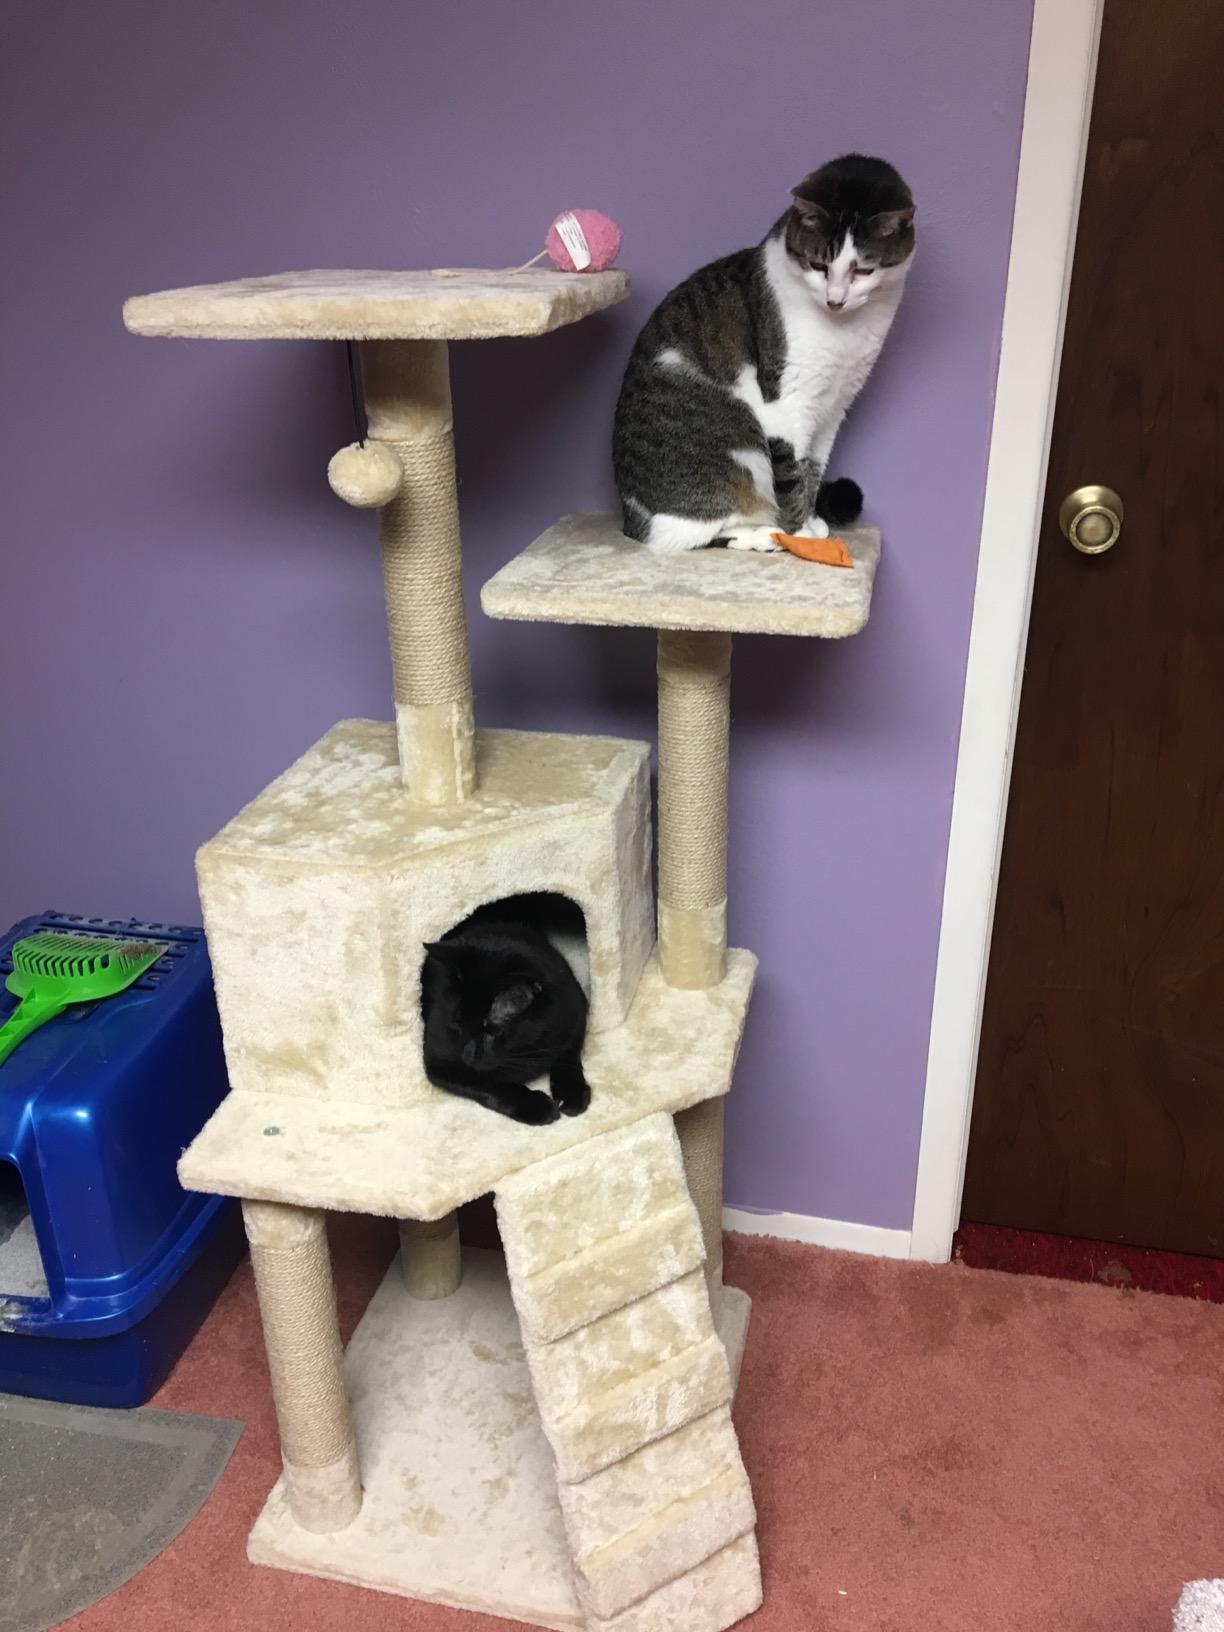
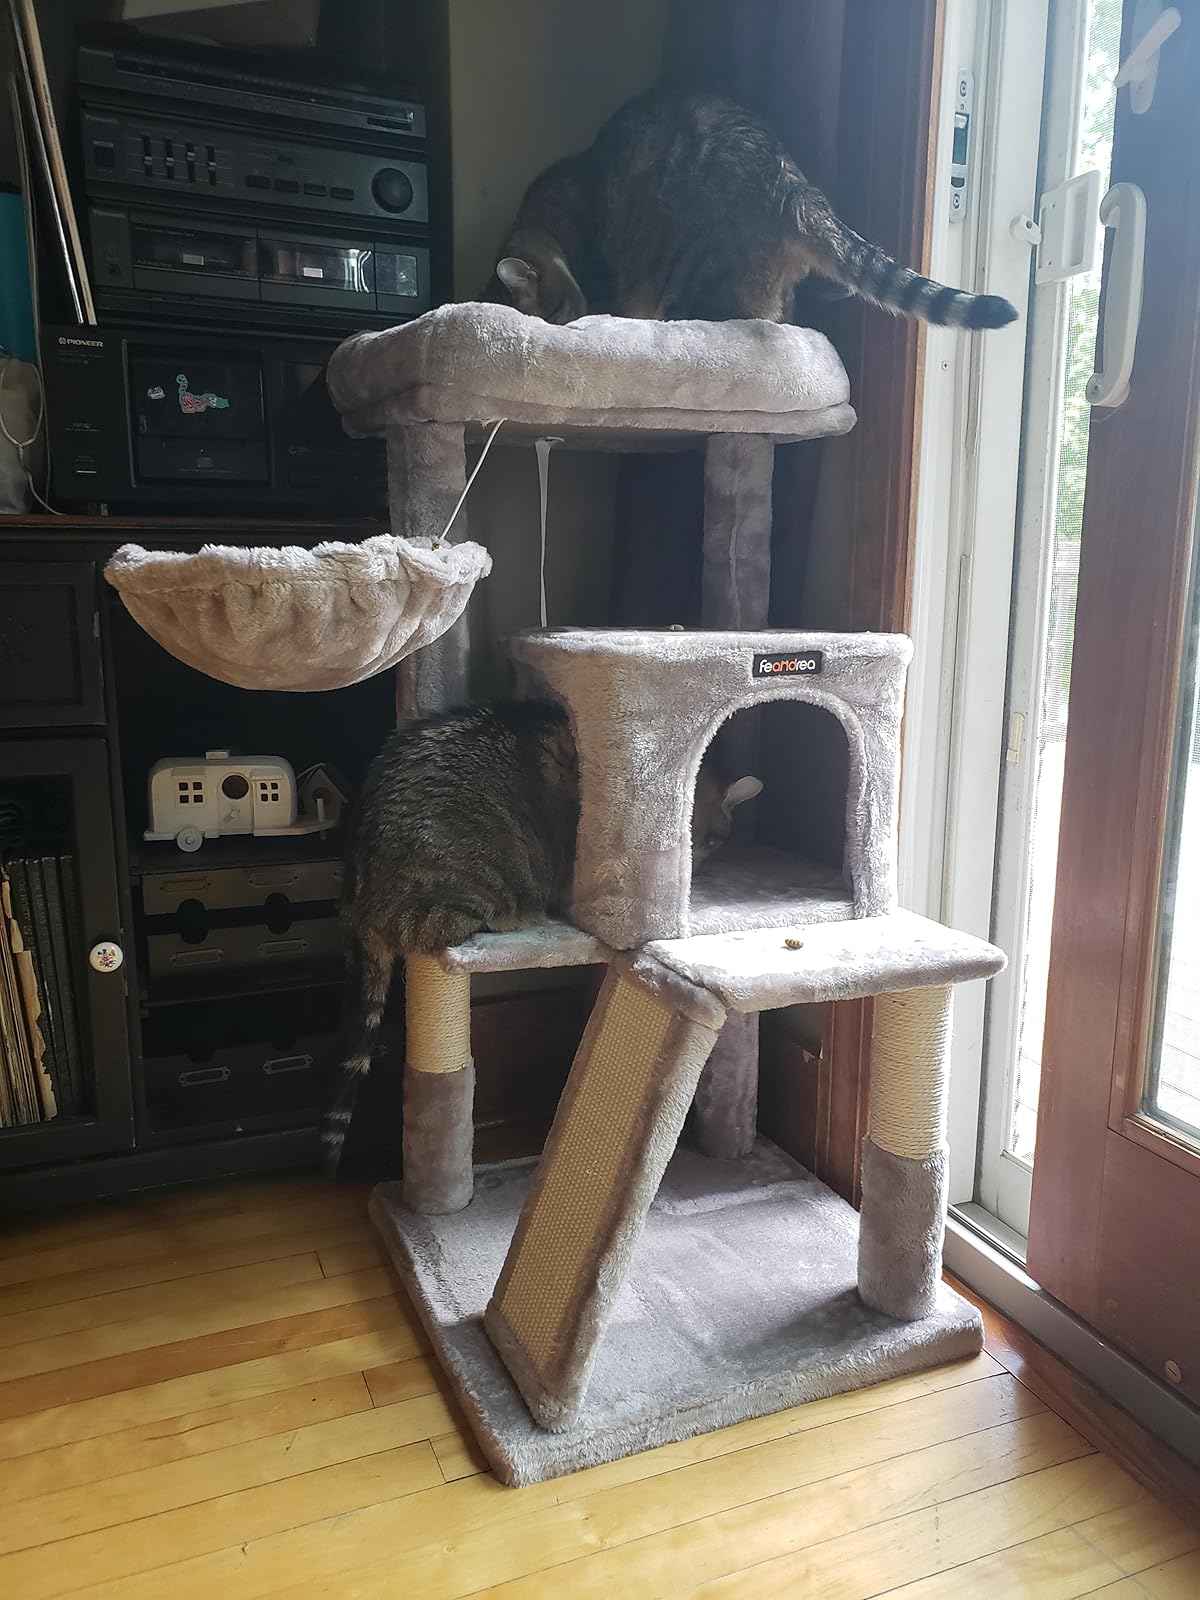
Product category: items_cat tree
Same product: no